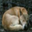
Label: dog